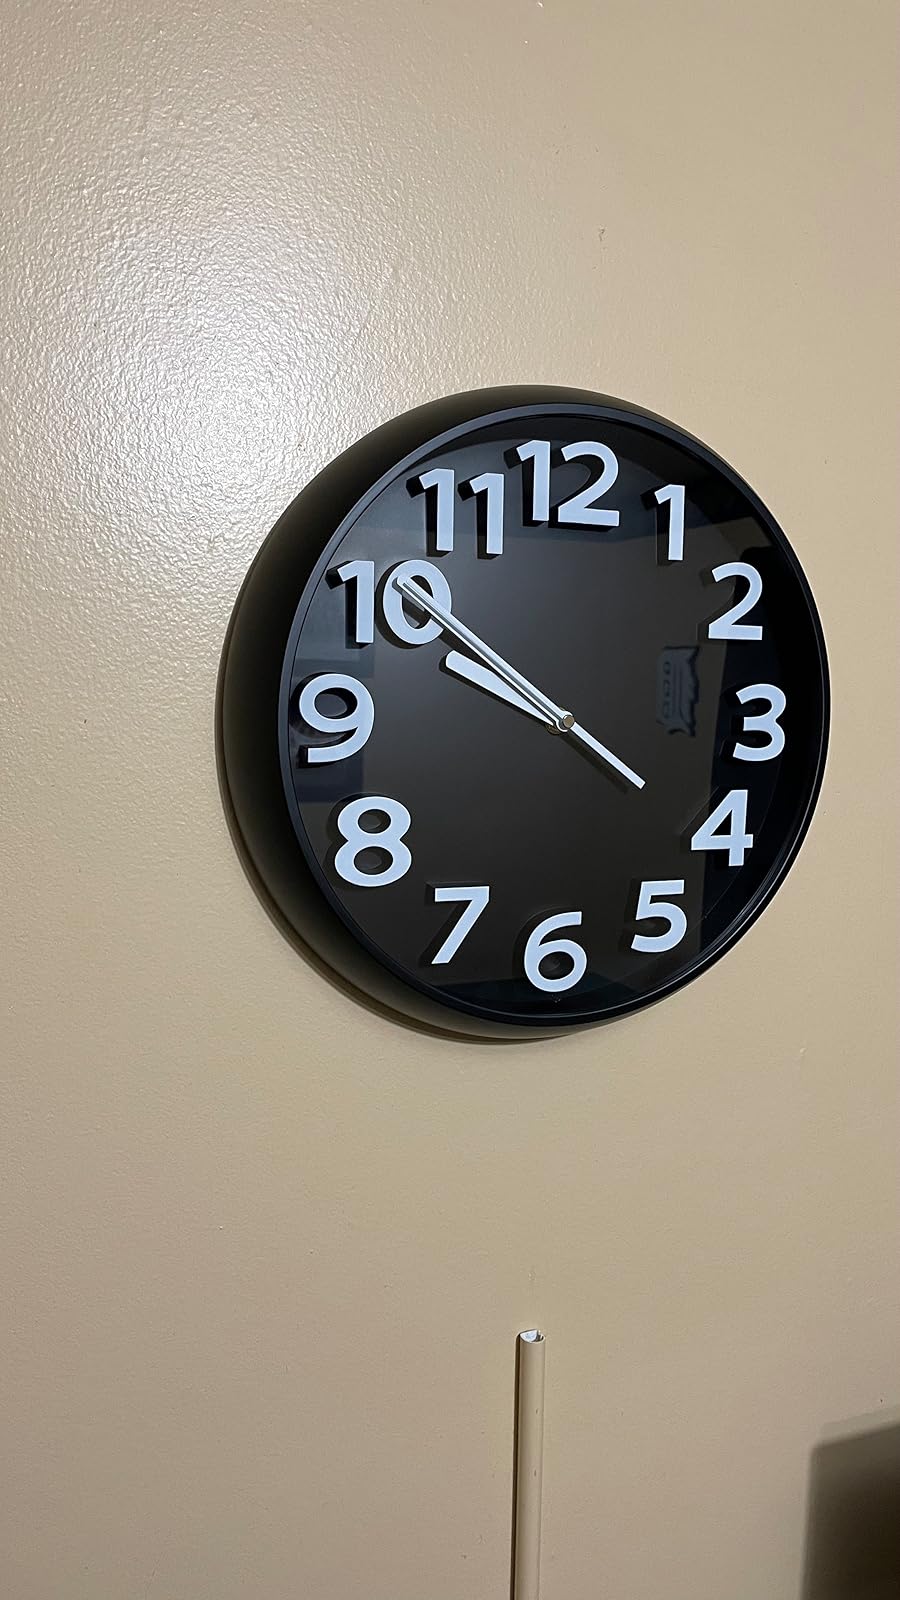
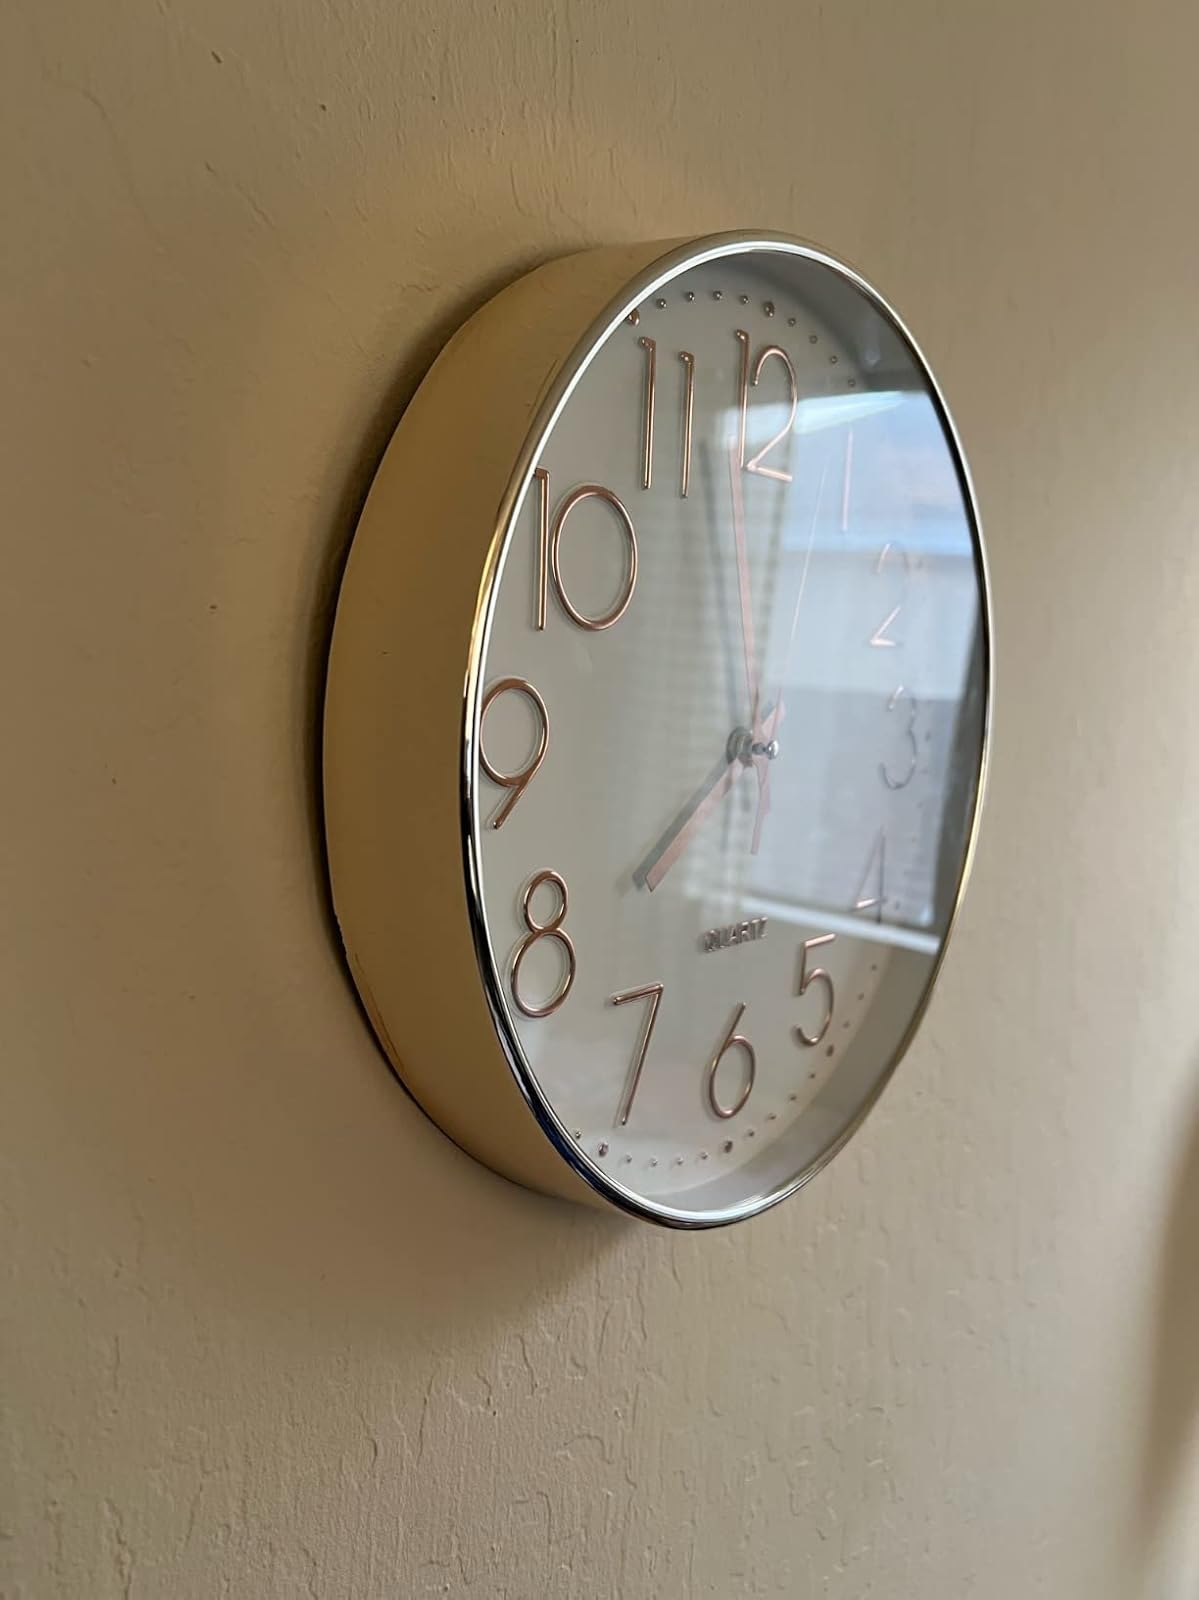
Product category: clock
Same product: no